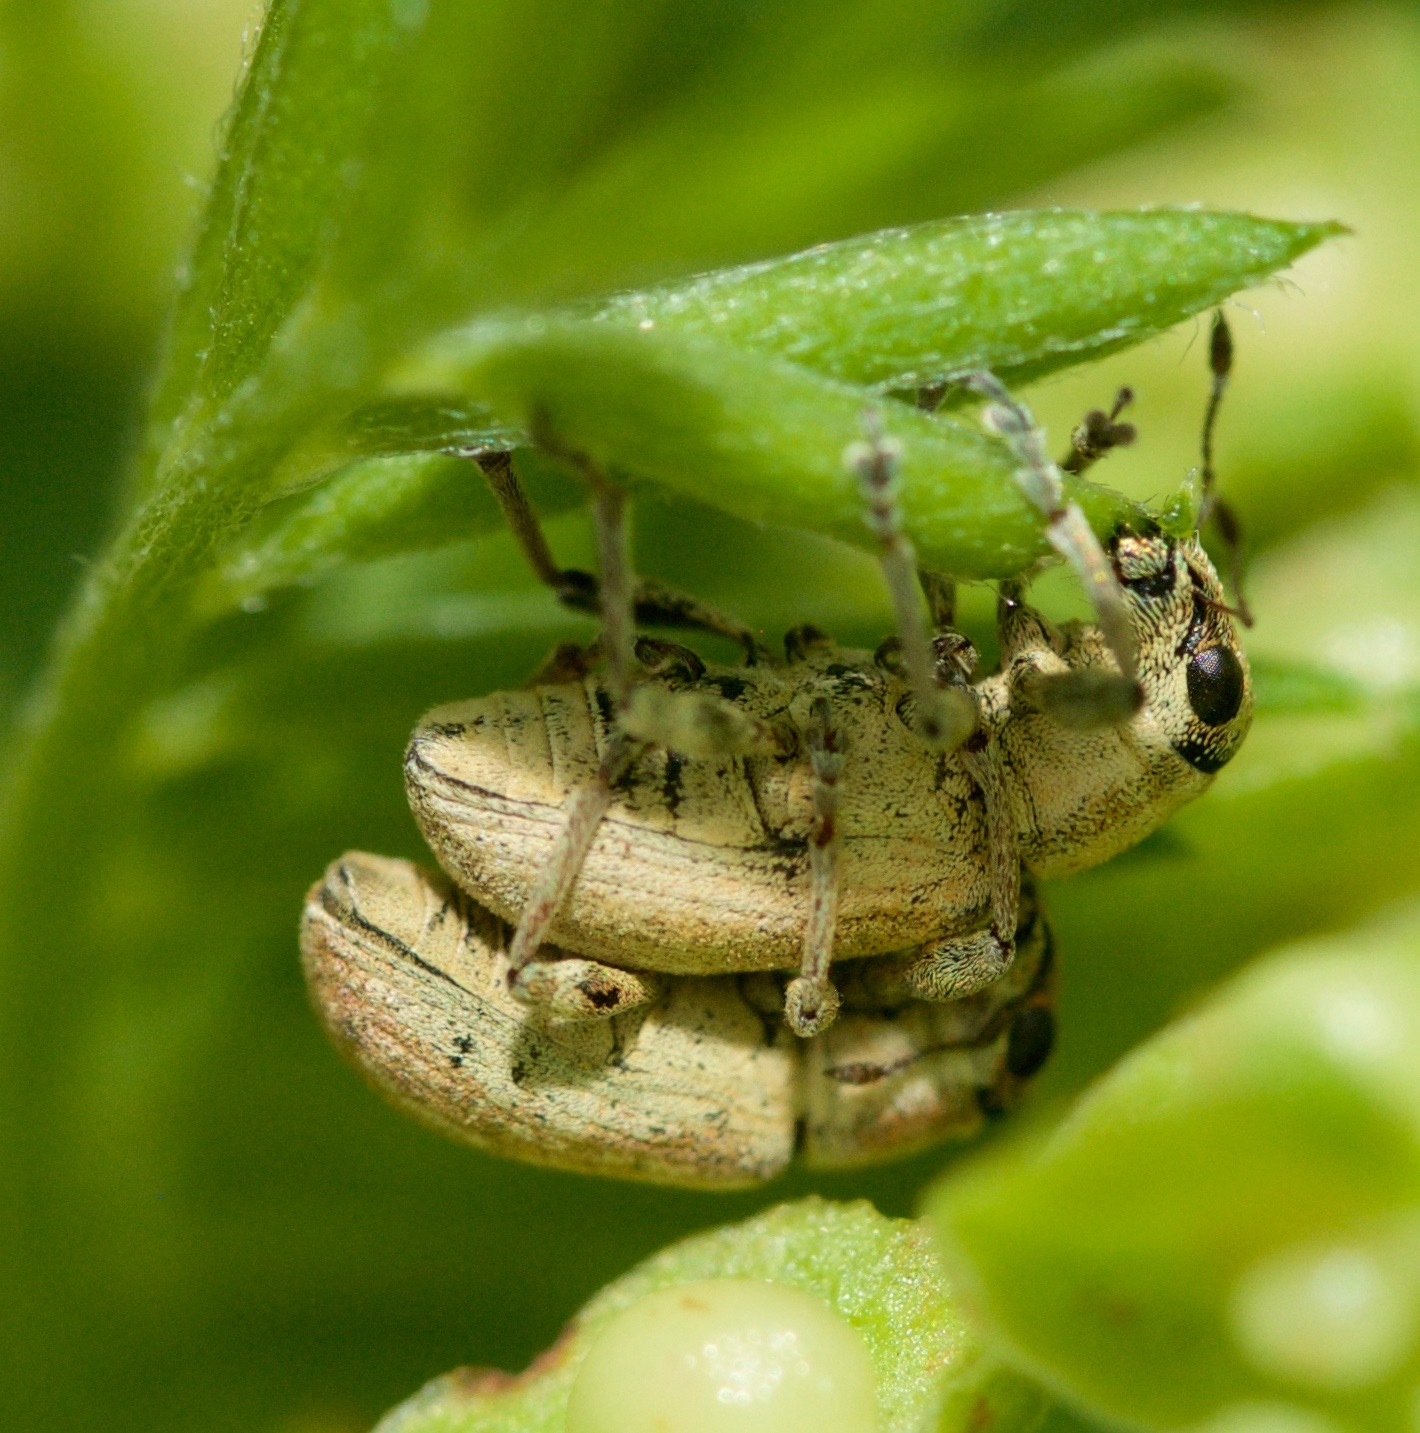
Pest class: pea_leaf_weevil